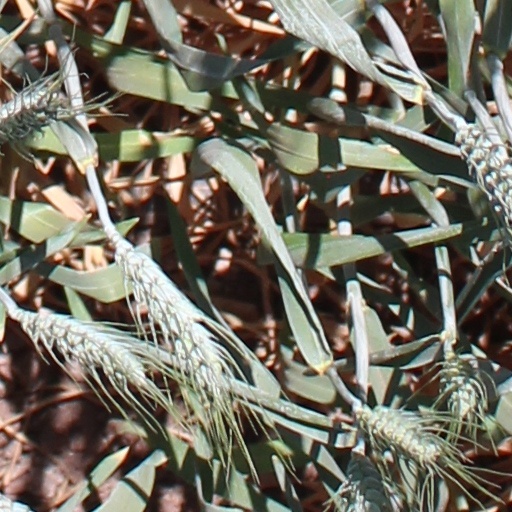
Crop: wheat